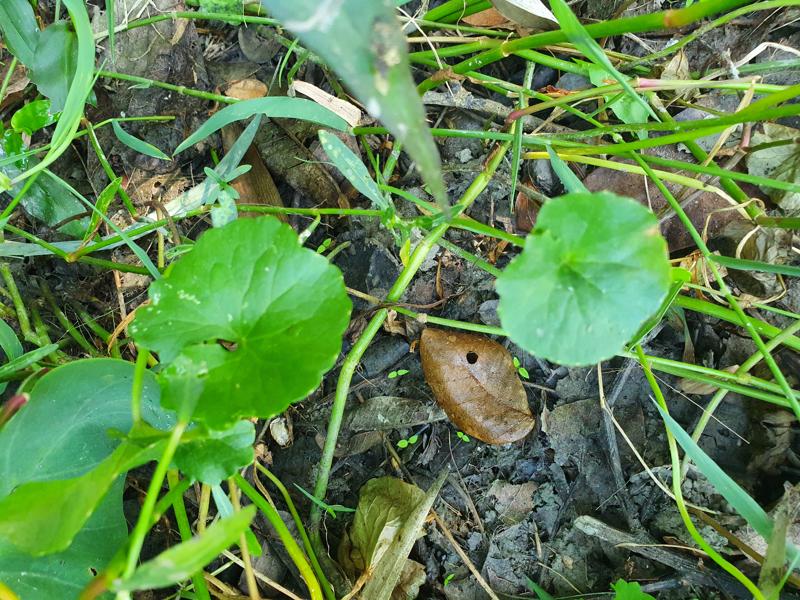
Weed species: Centella asiatica